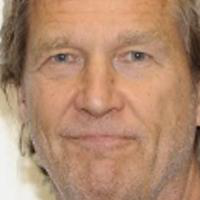
Age group: age 56-65